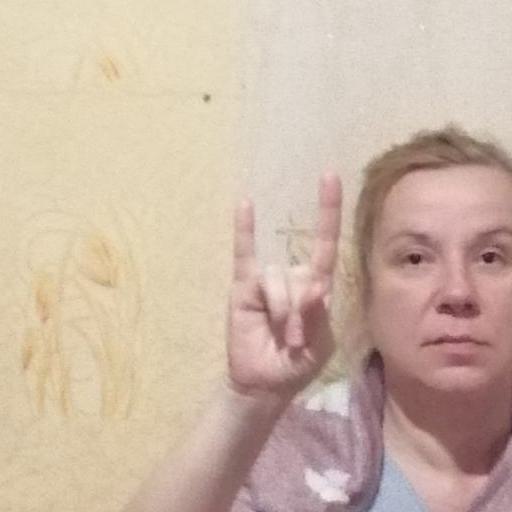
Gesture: rock